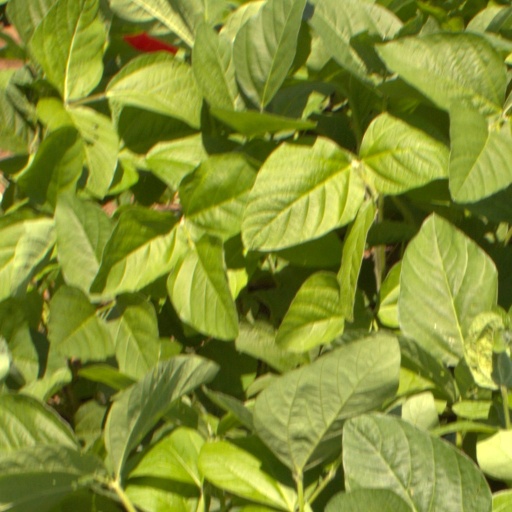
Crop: soybean